Matthias Scheits

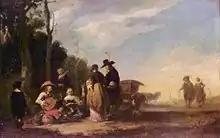
"Landscape with figures"

Matthias Scheits (1630 in Hamburg – 1700 in Hamburg) was a German Baroque painter.